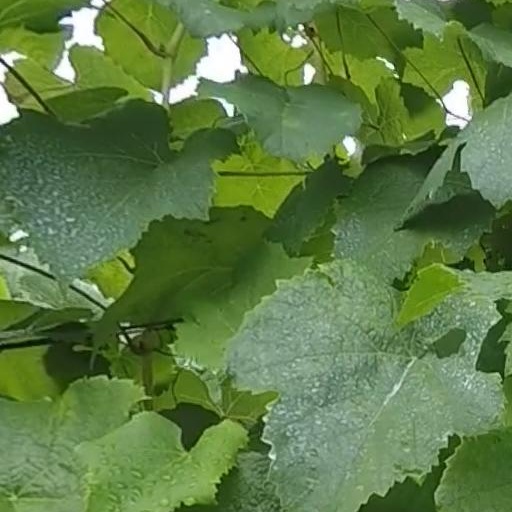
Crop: grape